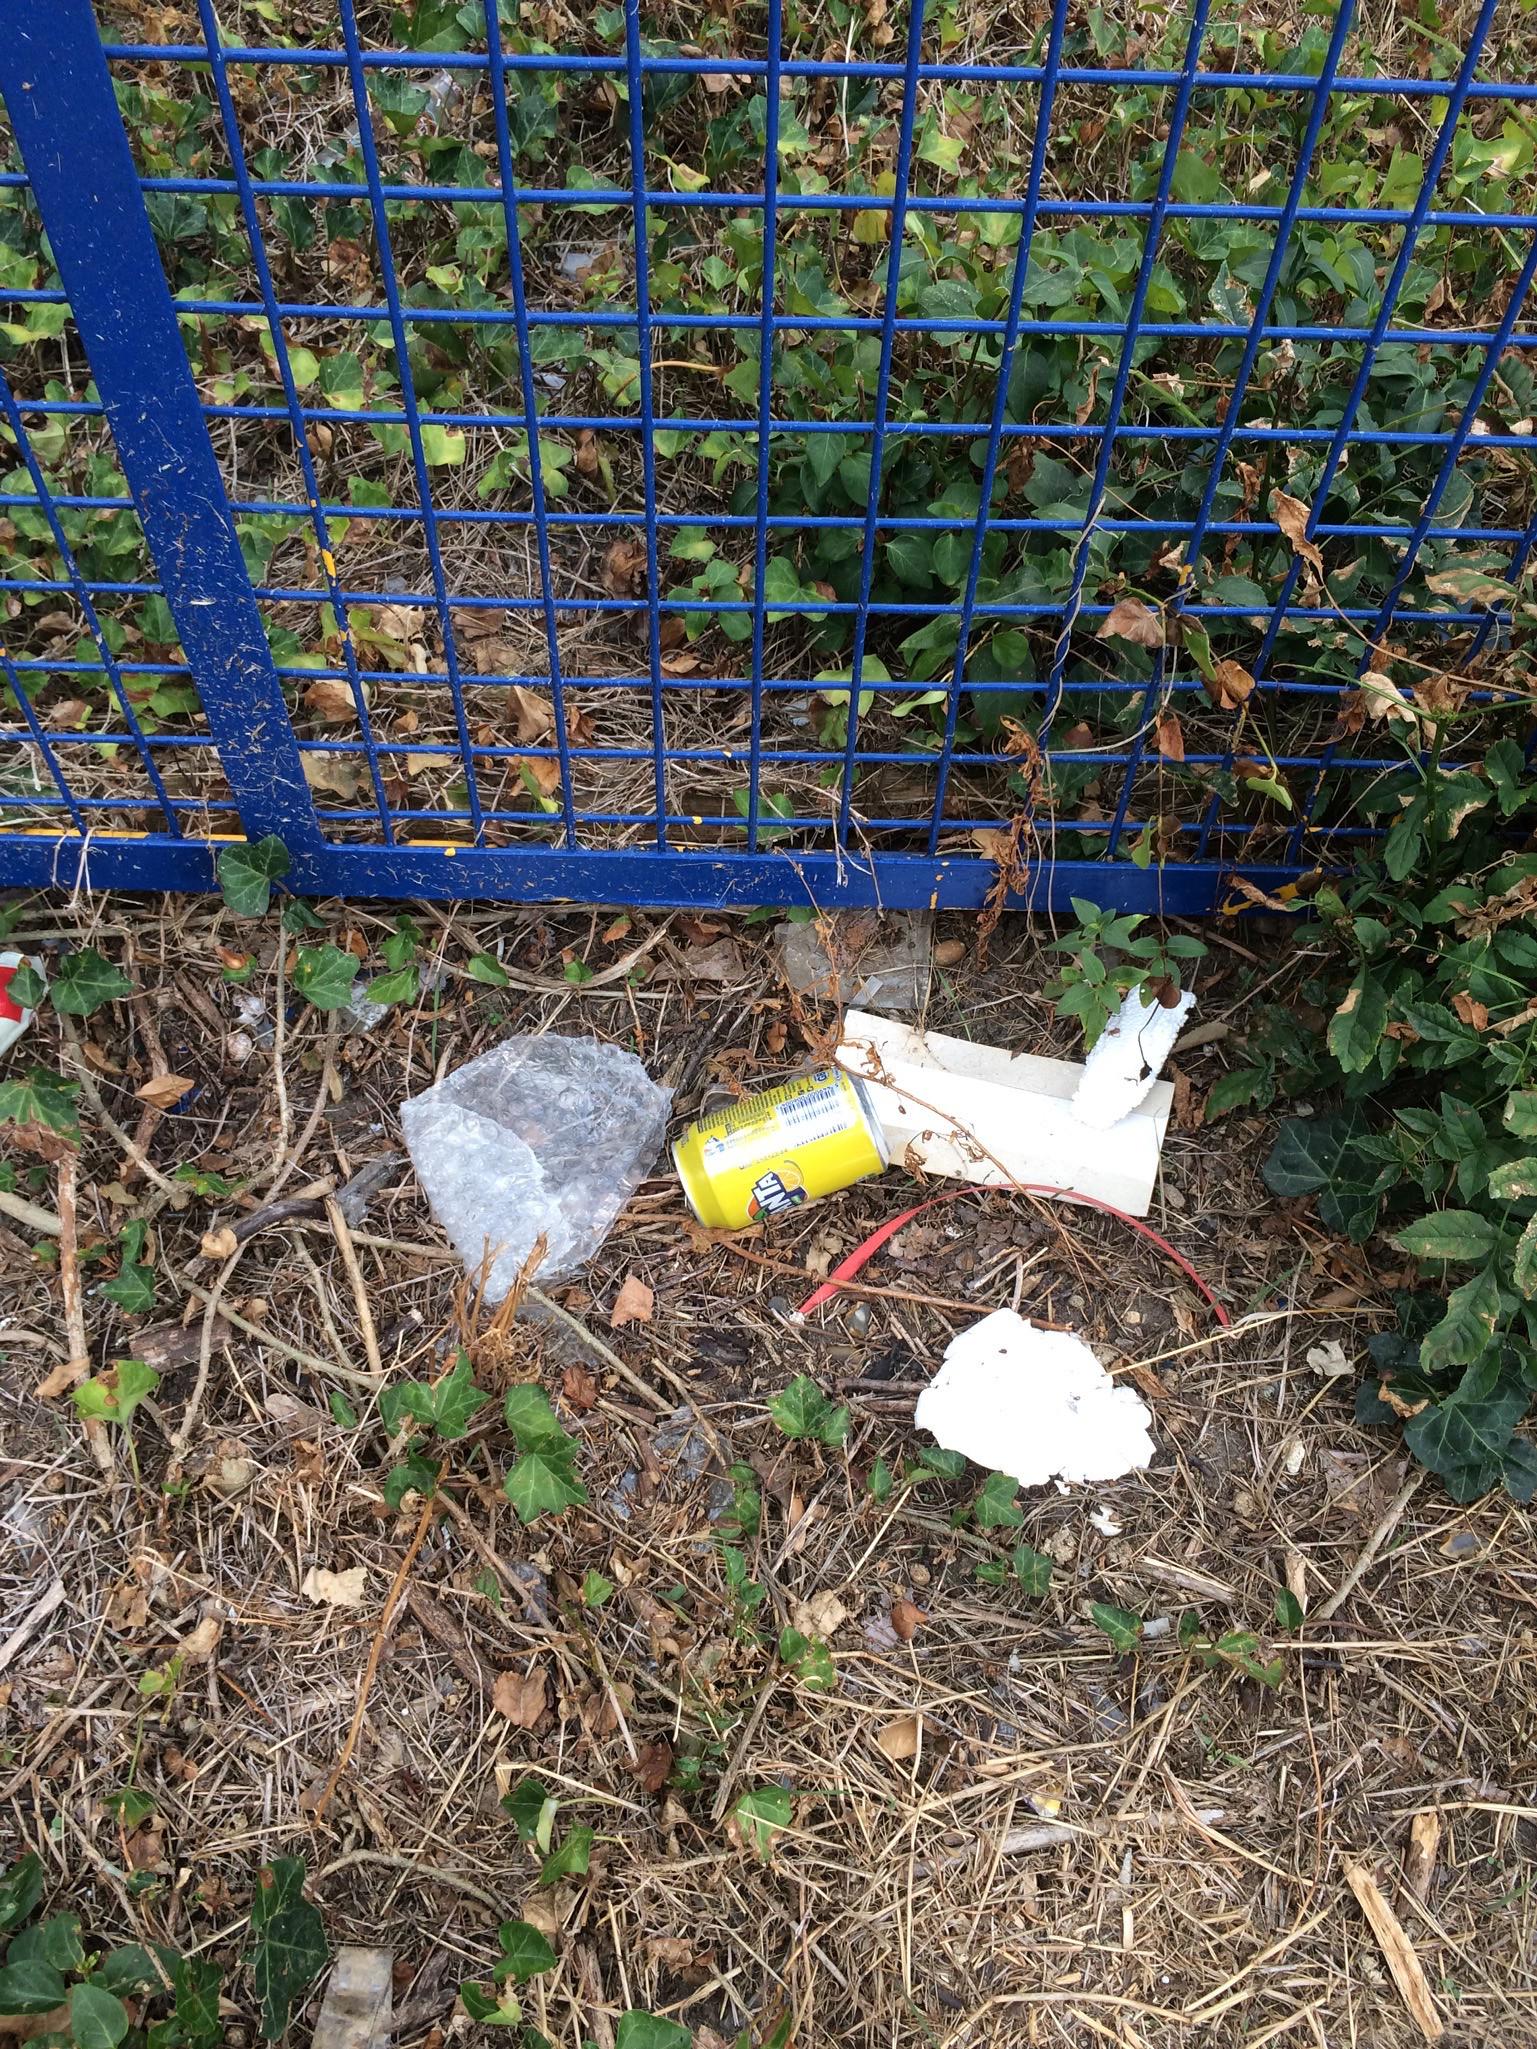
Object: Styrofoam piece (Styrofoam piece)

Object: Styrofoam piece (Styrofoam piece)

Object: Drink can (Can)

Object: Plastic film (Plastic bag & wrapper)

Object: Other carton (Carton)

Object: Other plastic (Other plastic)